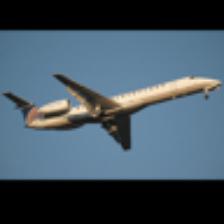
Label: NonHuman